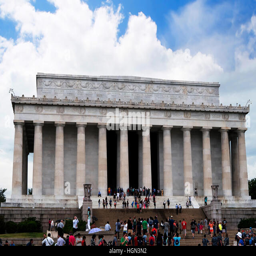
monumental statue of person known as greek revival structure